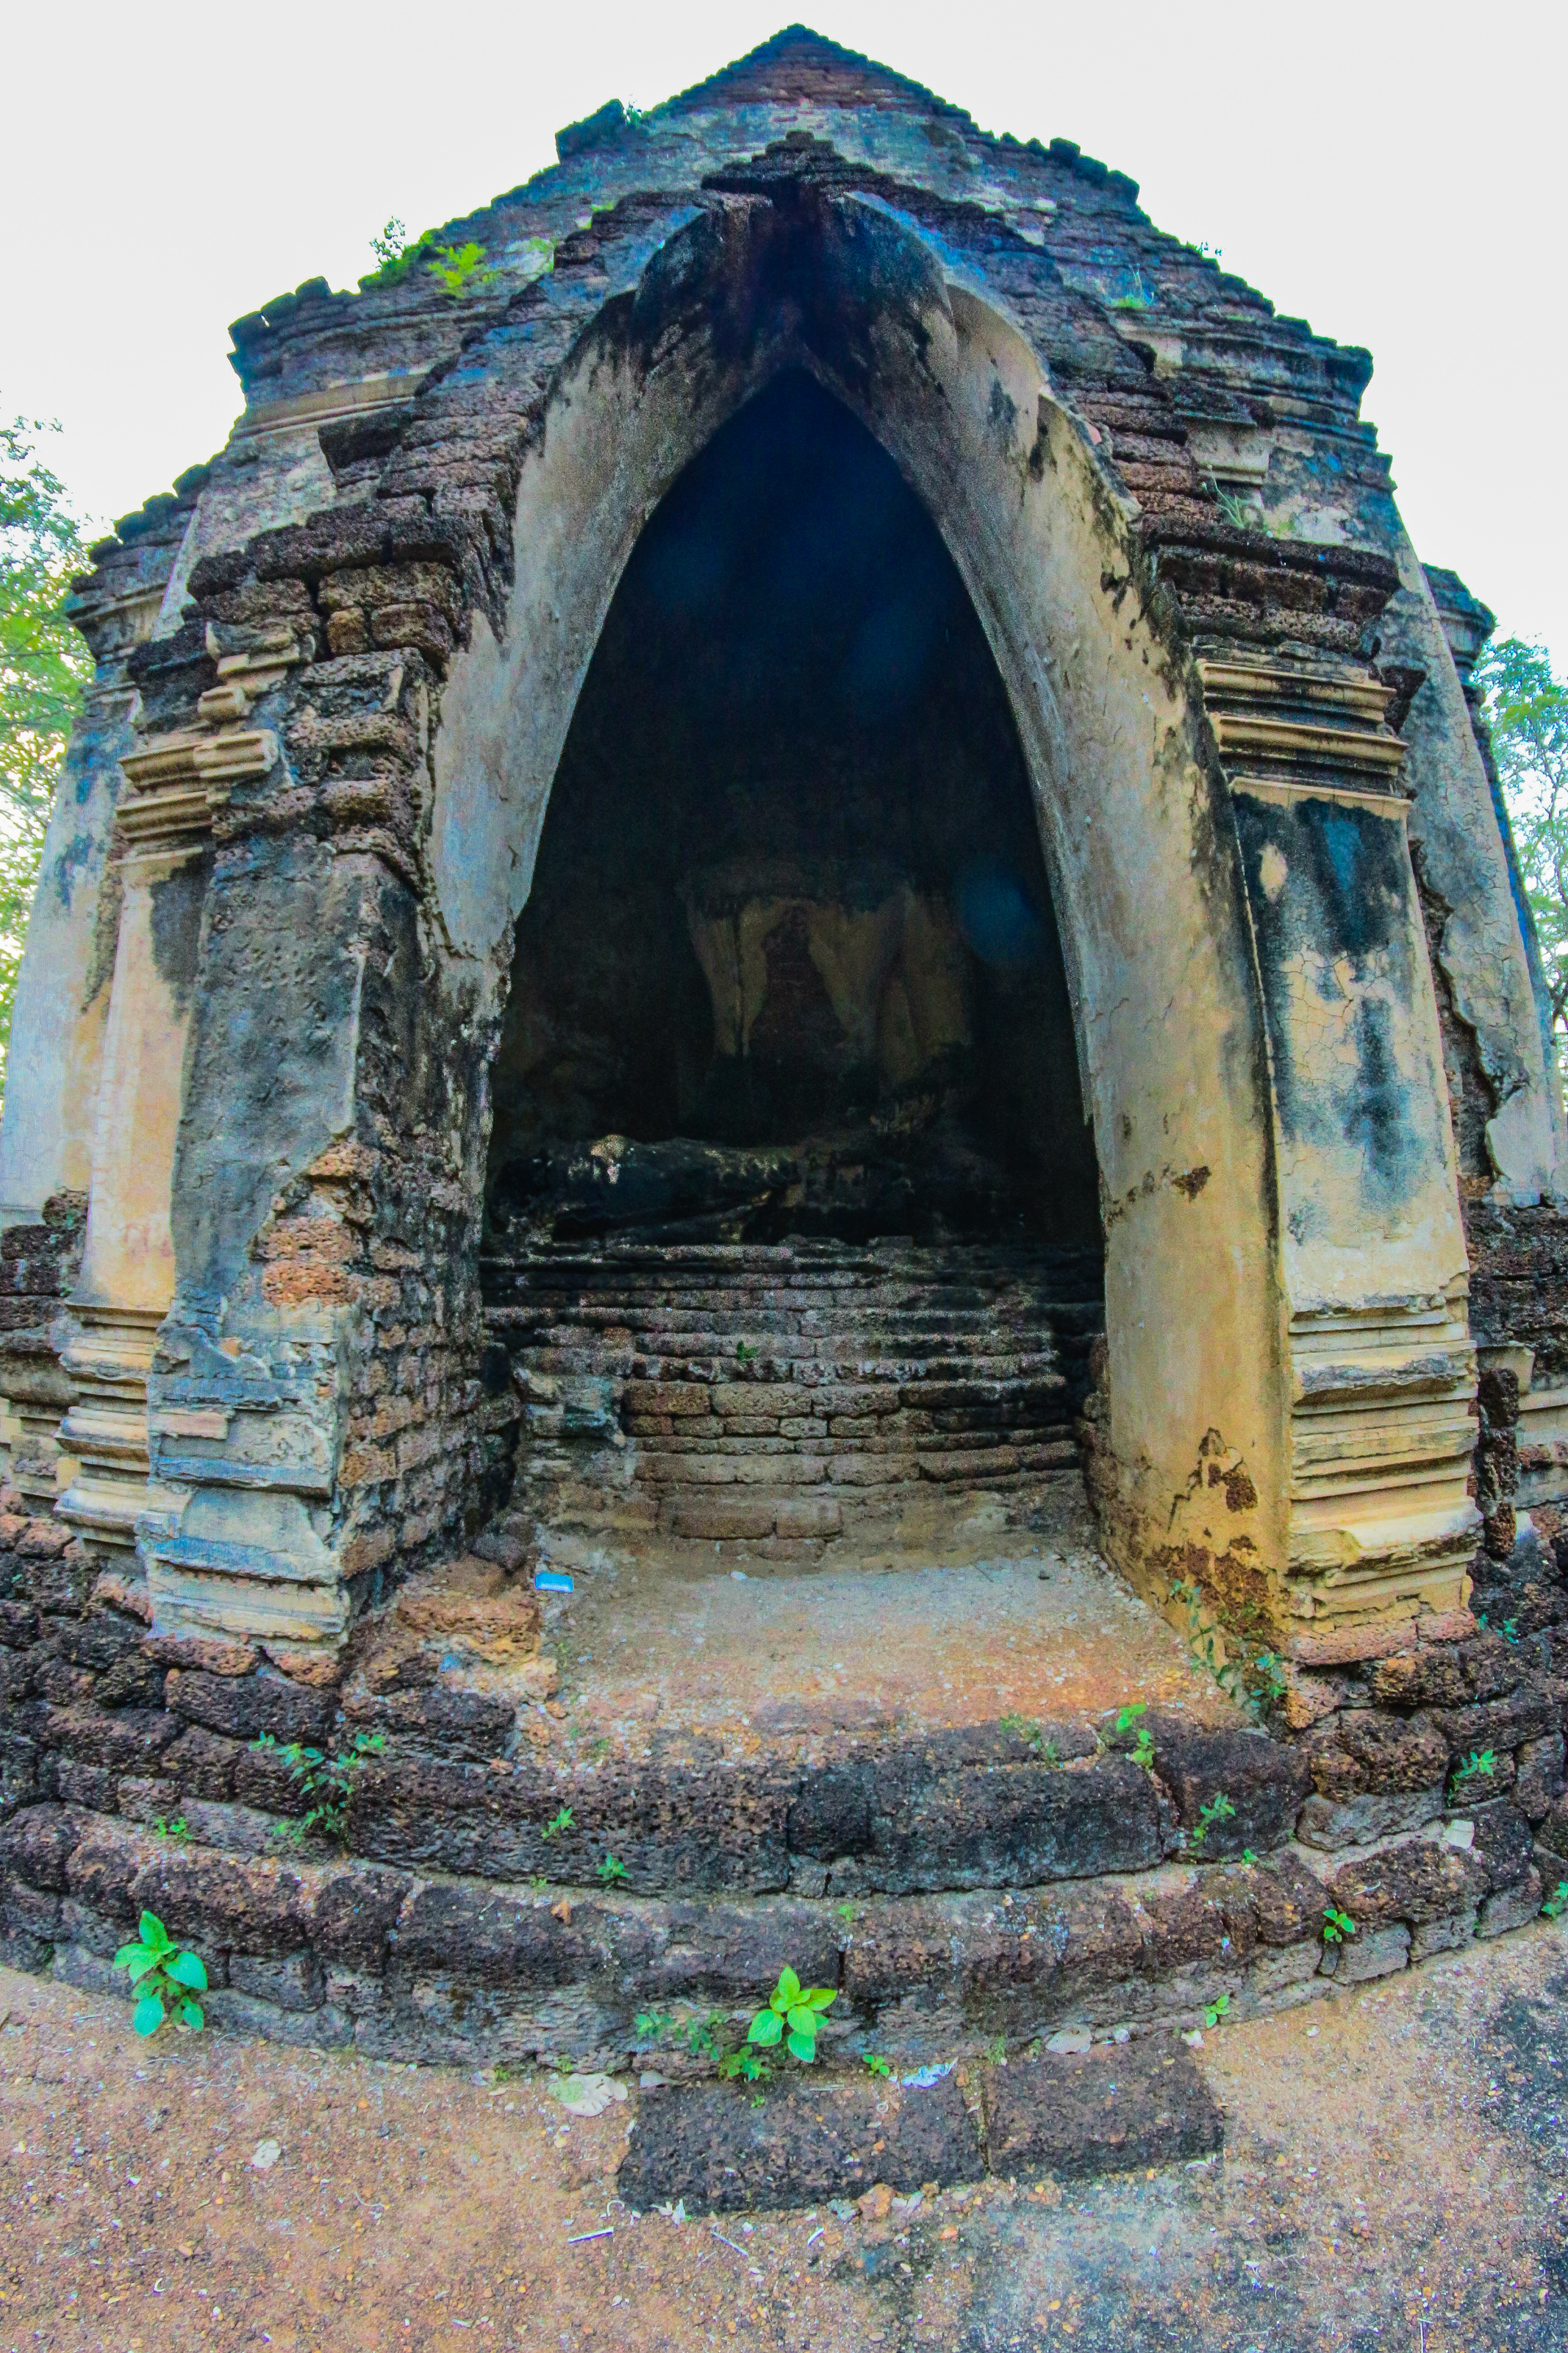
ancient, architecture, art, asia, asian, buddha, buddhism, buddhist, chang, culture, famous, heritage, historical, history, landmark, lom, old, pagoda, park, religion, satchanalai, si, siam, statue, stone, sukhothai, temple, thai, thailand, tourist, travel, unesco, wat, arch, ruins, historic site, wall, building, ancient history, tree, archaeological site, rock, place of worship, tourism